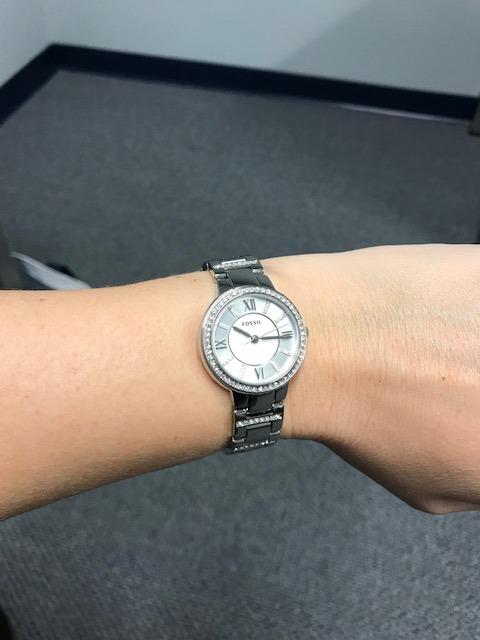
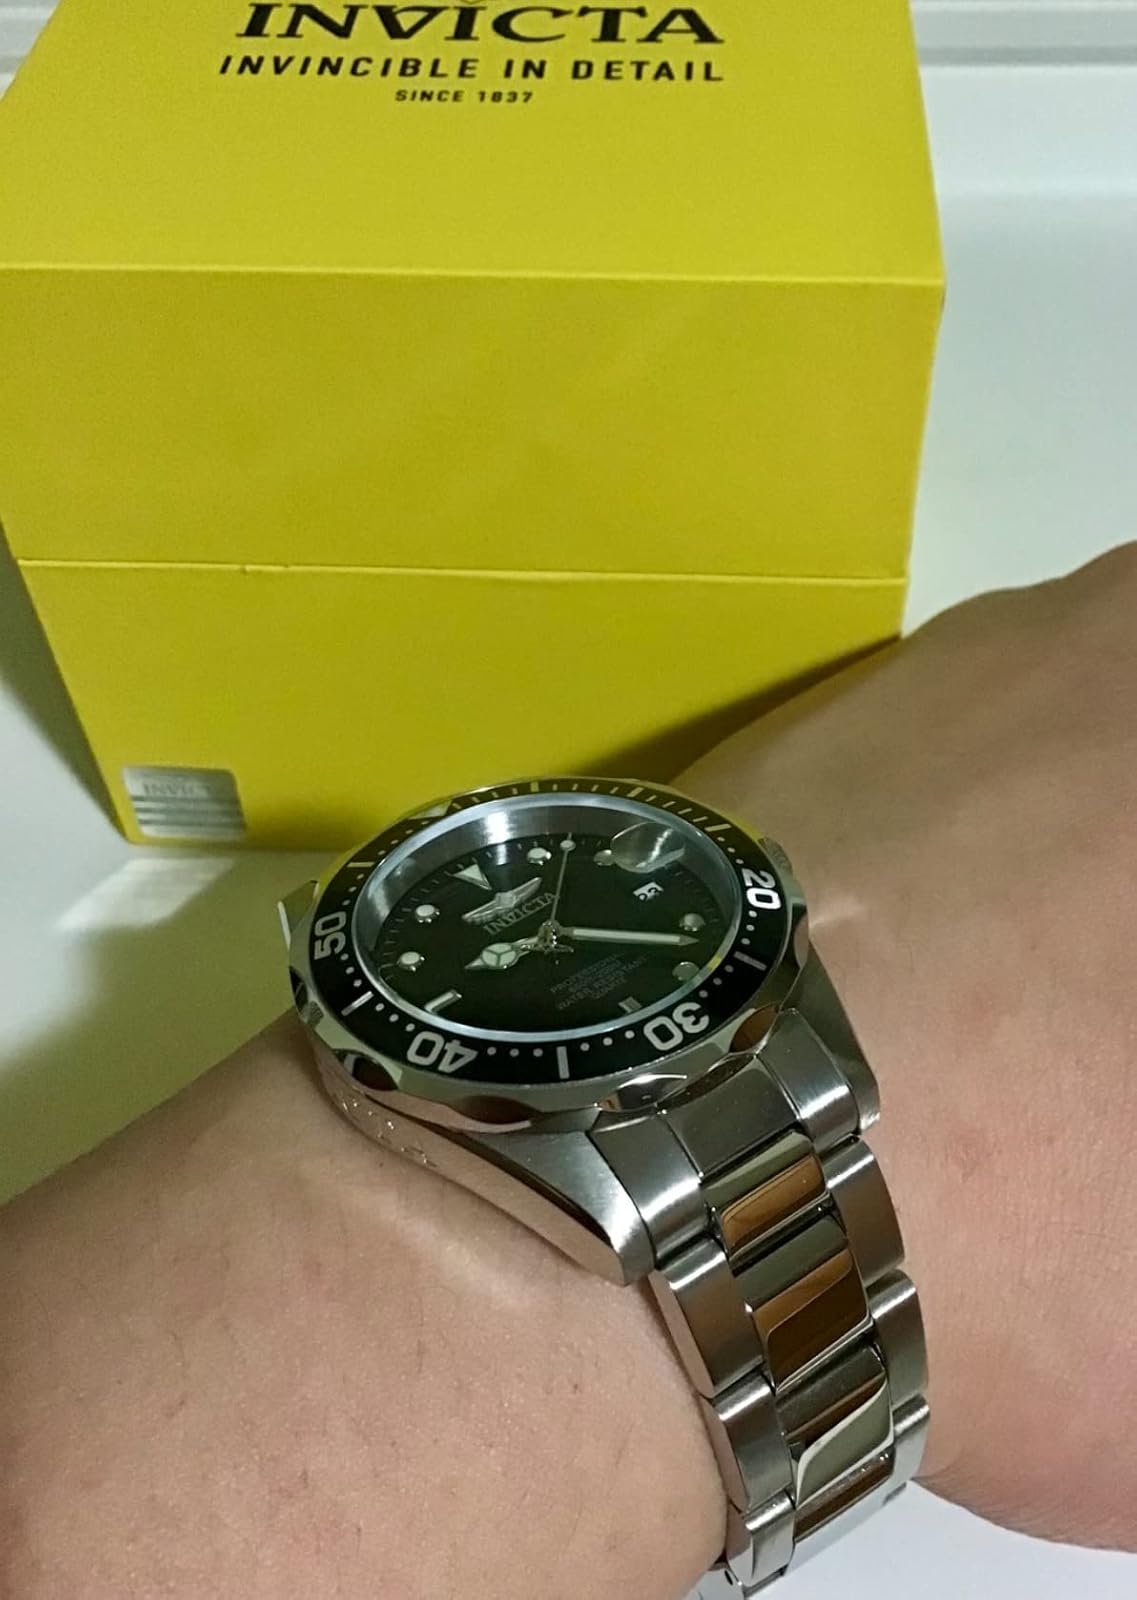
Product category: accessories_watch
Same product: no